Brewing

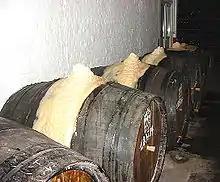
Spontaneous fermentation at Timmermans in Belgium

There are three main fermentation methods, warm, cool, and wild or spontaneous. Fermentation may take place in open or closed vessels. There may be a secondary fermentation which can take place in the brewery, in the cask or in the bottle.